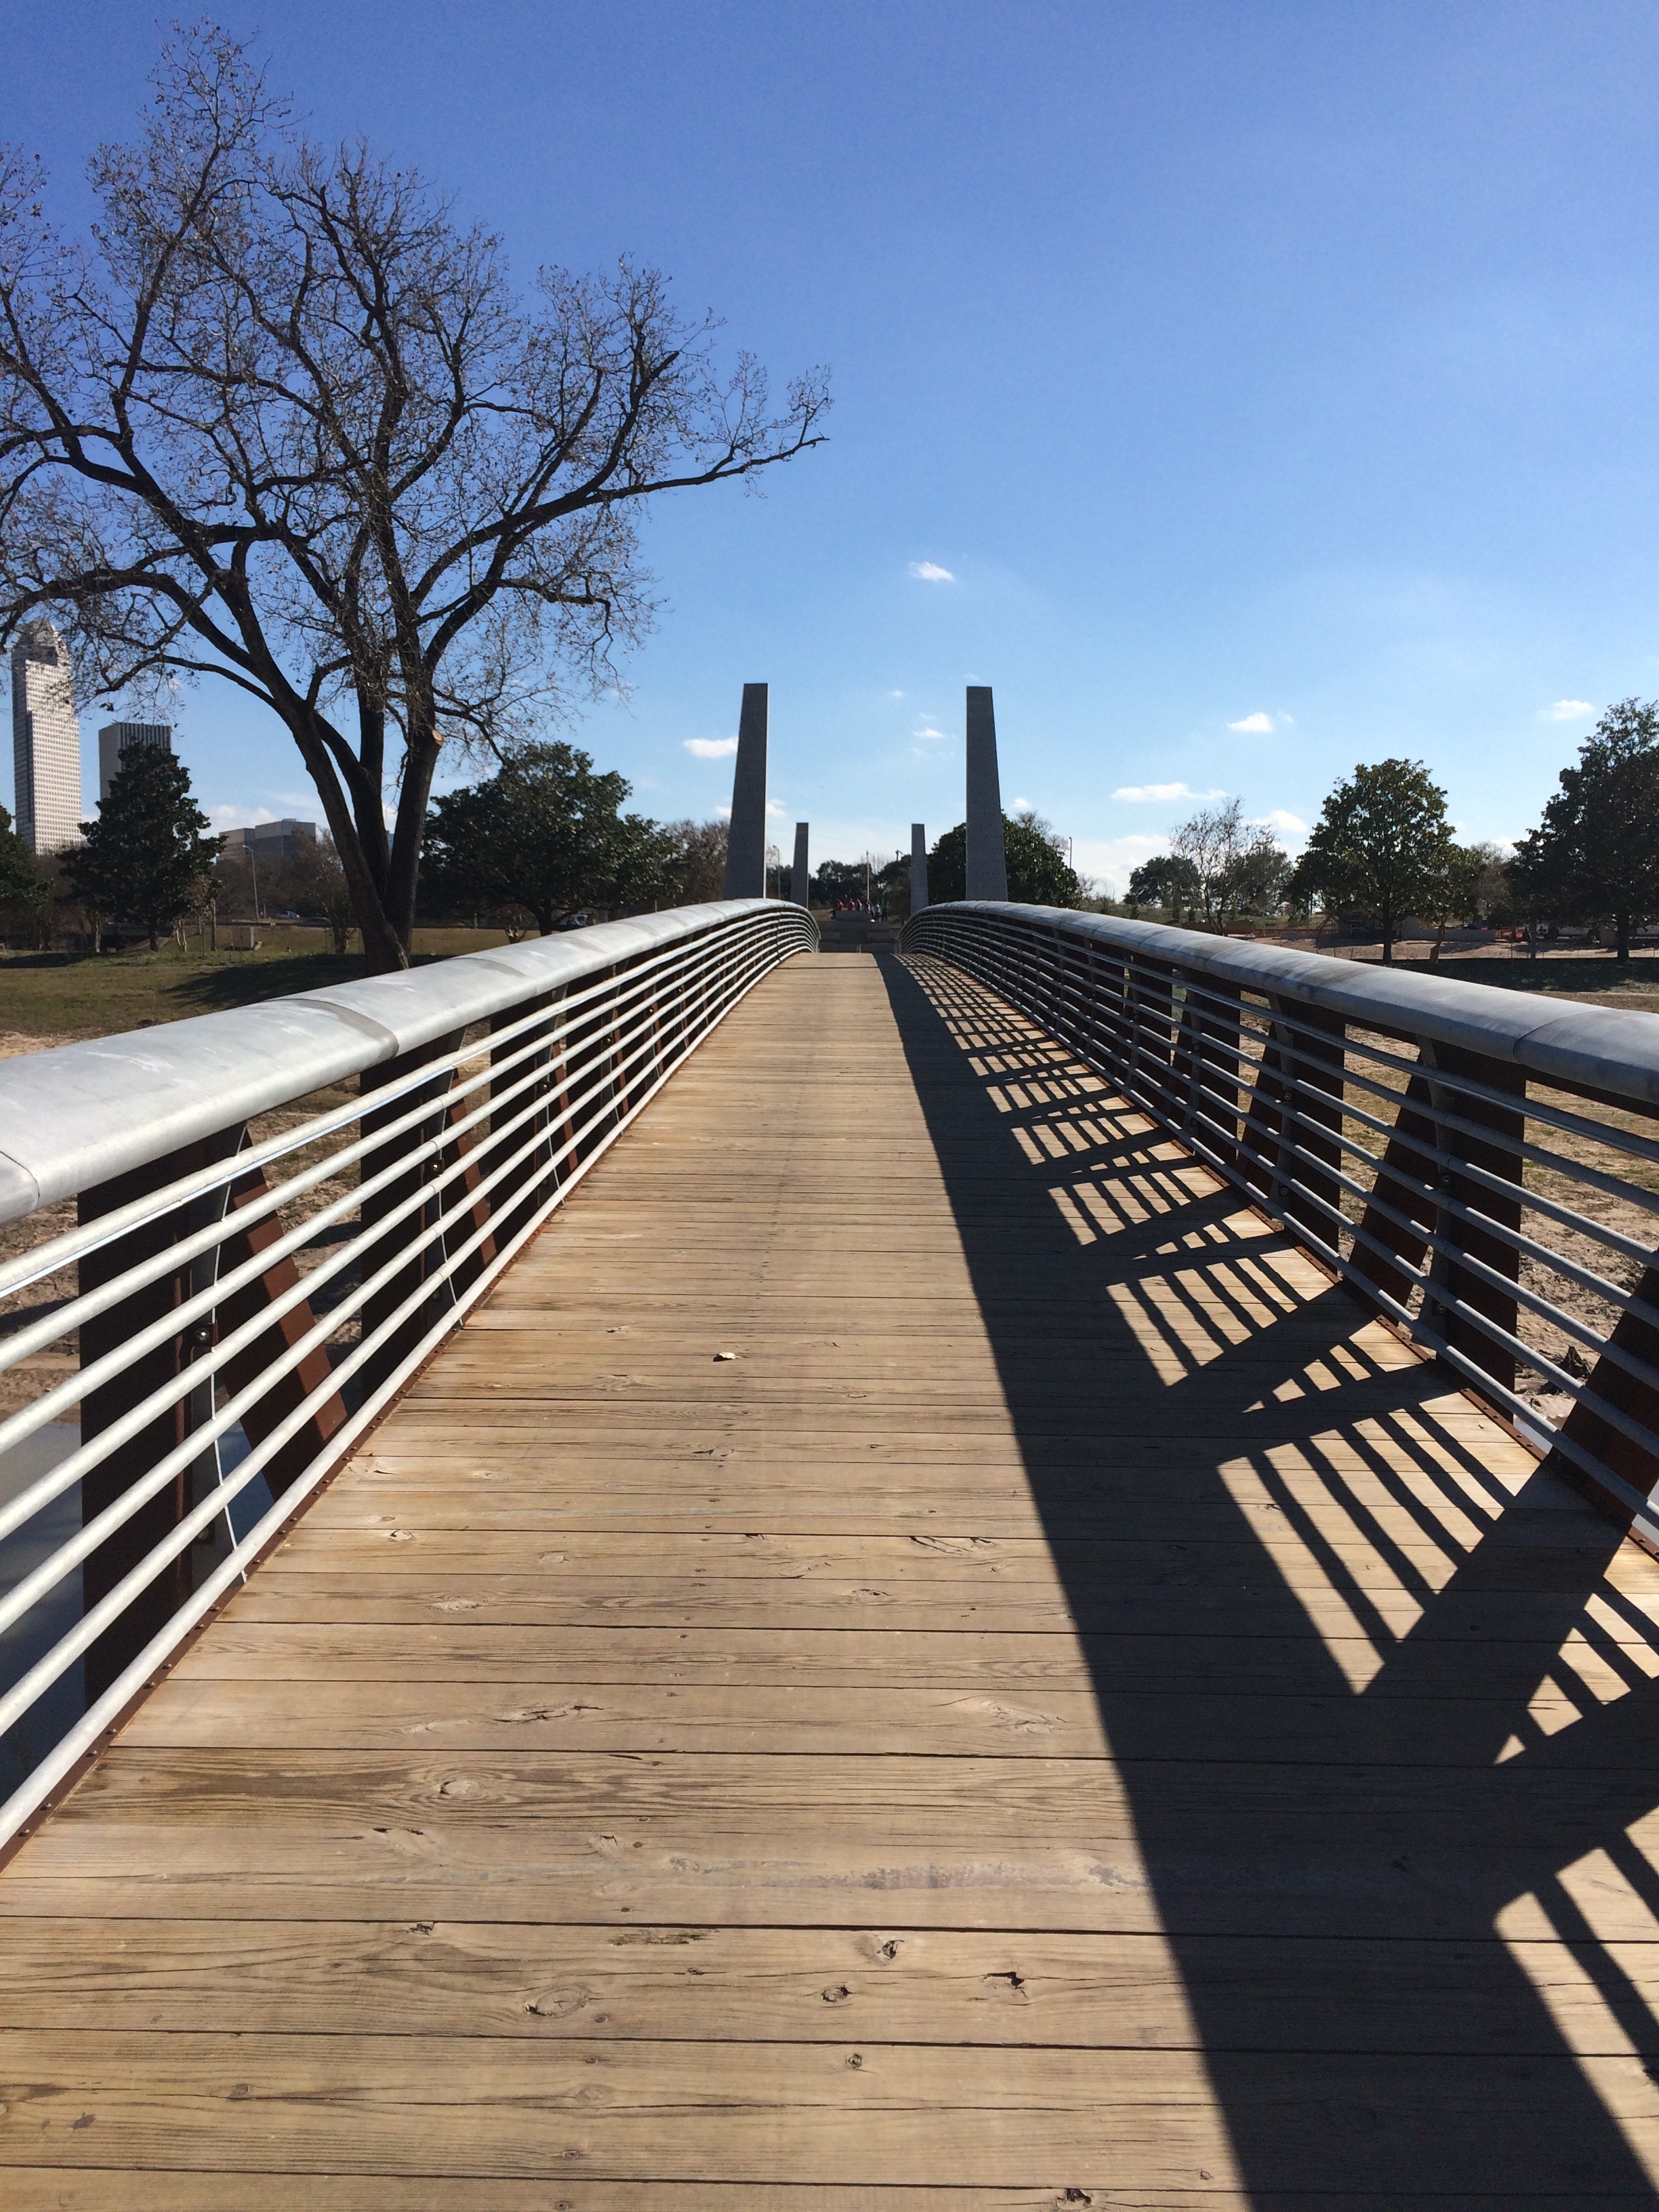
outdoor, architecture, boardwalk, bridge, sunlight, city, urban, walkway, cityscape, line, park, memorial, texas, shape, houston, foot bridge, houston texas, buffalo bayou